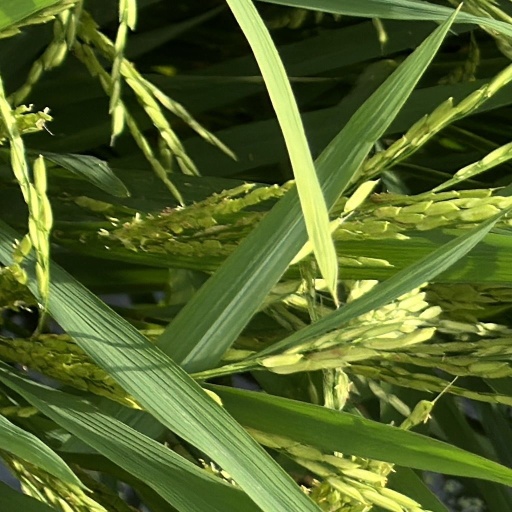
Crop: rice